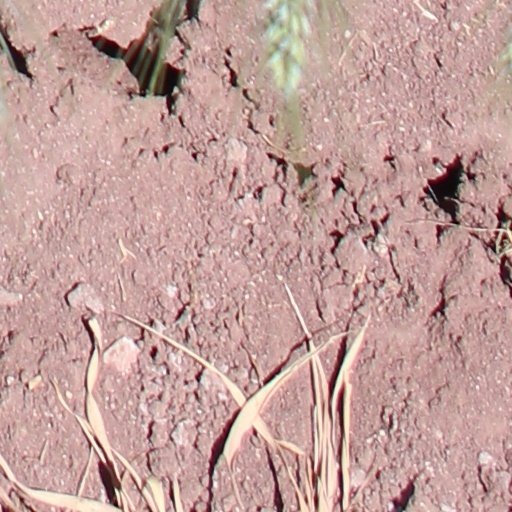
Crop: wheat